Armoured Cavalry Arm

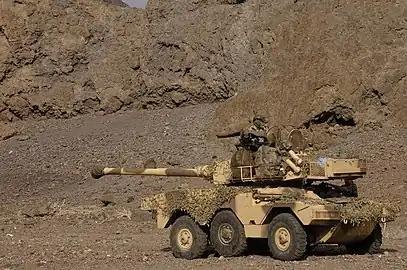
ERC 90 Sagaie of the reconnaissance squadron of the 13e DBLE near Djibouti in 2005.

The Armoured Cavalry Arm is a component of the French Army. It was formed after World War II by merging the combat tank and cavalry branches. It operates the majority of France's armoured vehicles, though a small minority of France's armour is still operated by infantry regiments. It continues the traditions of the French cavalry and combat tank branches from which it is descended, as well as those of the defunct horse artillery, from which it is not actually descended.